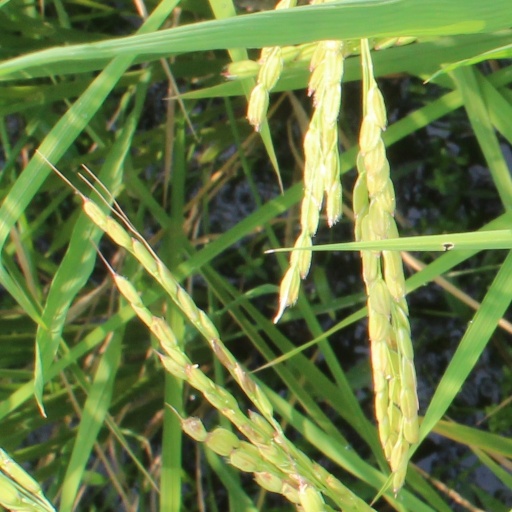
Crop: rice